Walewski

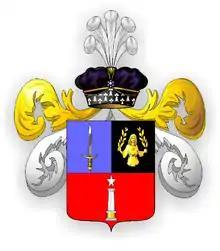
Coat of arms of Count Colonna-Walewski

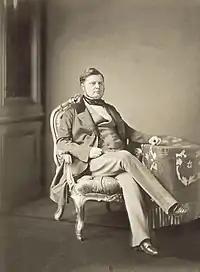
Aleksander Colonna-Walewski

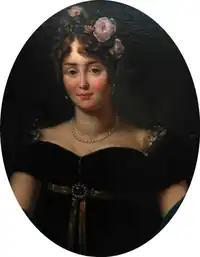
Maria Walewska; portrait by François Gérard

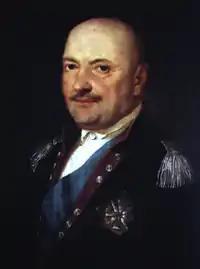
Michał Walewski; portrait byJózef Pitschmann (1788)

The Walewski family (plural: Walewscy, feminine form: Walewska) was an influential Polish noble family which originated from Walewice in Łęczyca Land, firstly mentioned in 1382.